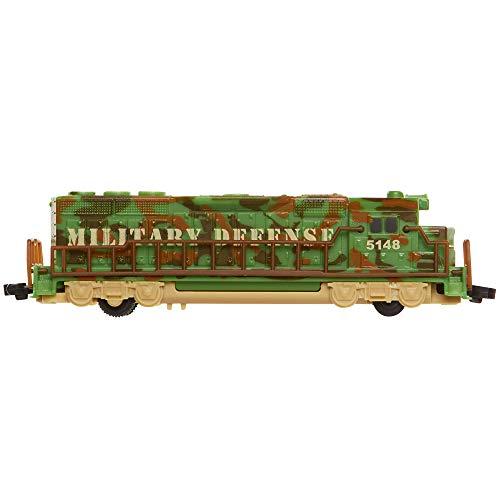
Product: Power Trains Military Helicopters Engine Pack
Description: Engine packs feature an motorized n-scale engine for kids who are looking for an authentic train experience with real details and themes.
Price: $9.98
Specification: ProductDimensions:6x2x6inches|ItemWeight:4.8ounces|ShippingWeight:4.8ounces(Viewshippingratesandpolicies)|ASIN:B07H44BQ7K|Itemmodelnumber:97761|Manufacturerrecommendedage:4-7years